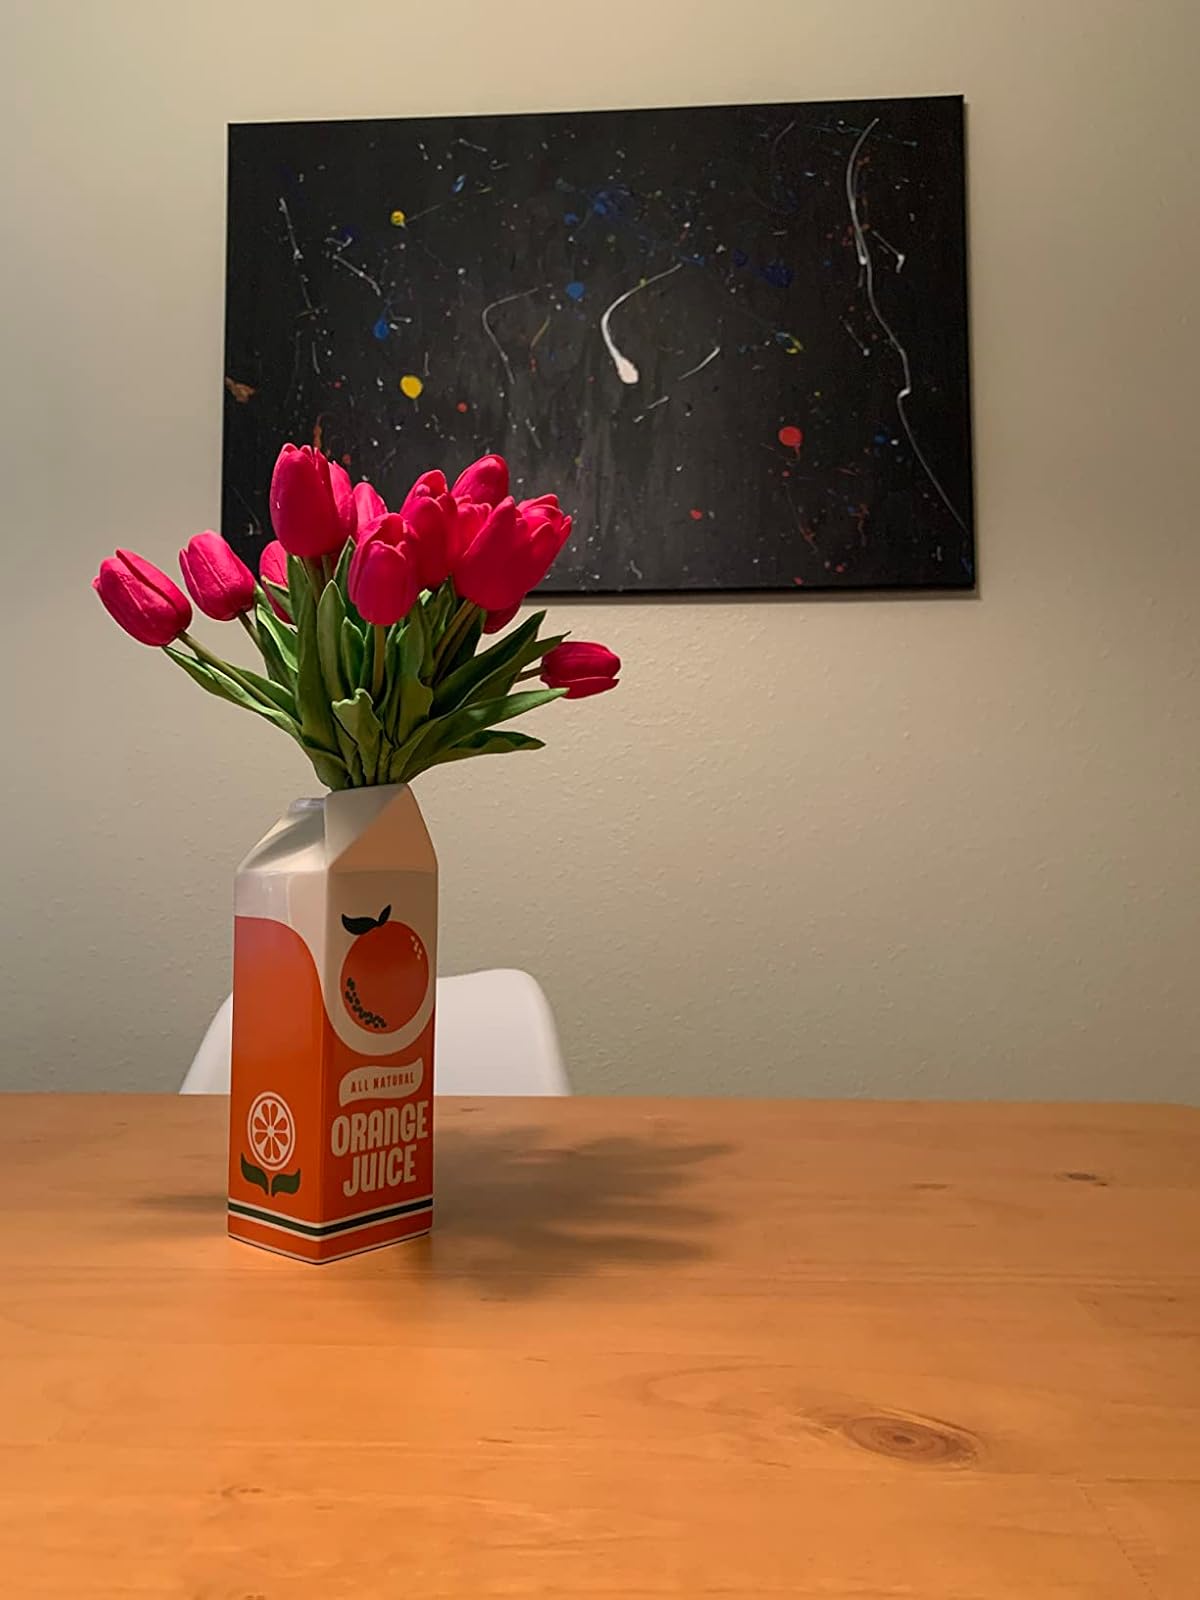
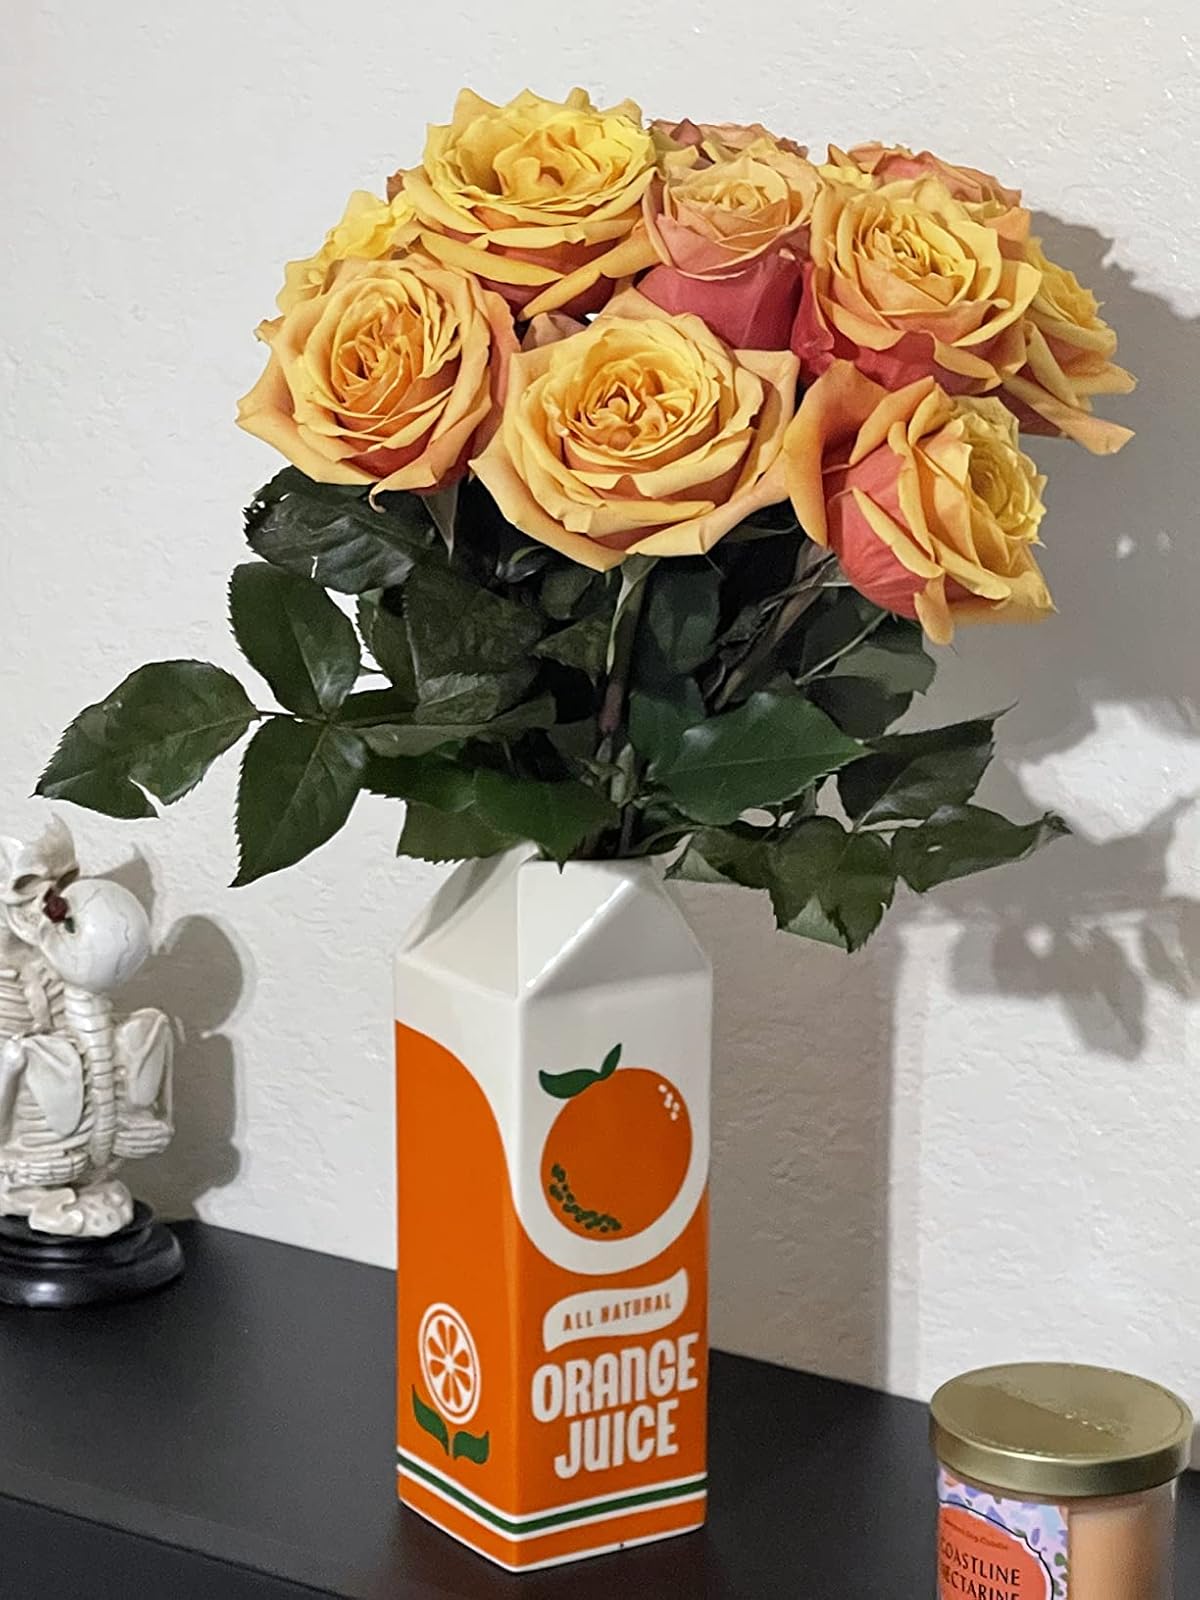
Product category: vase
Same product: yes